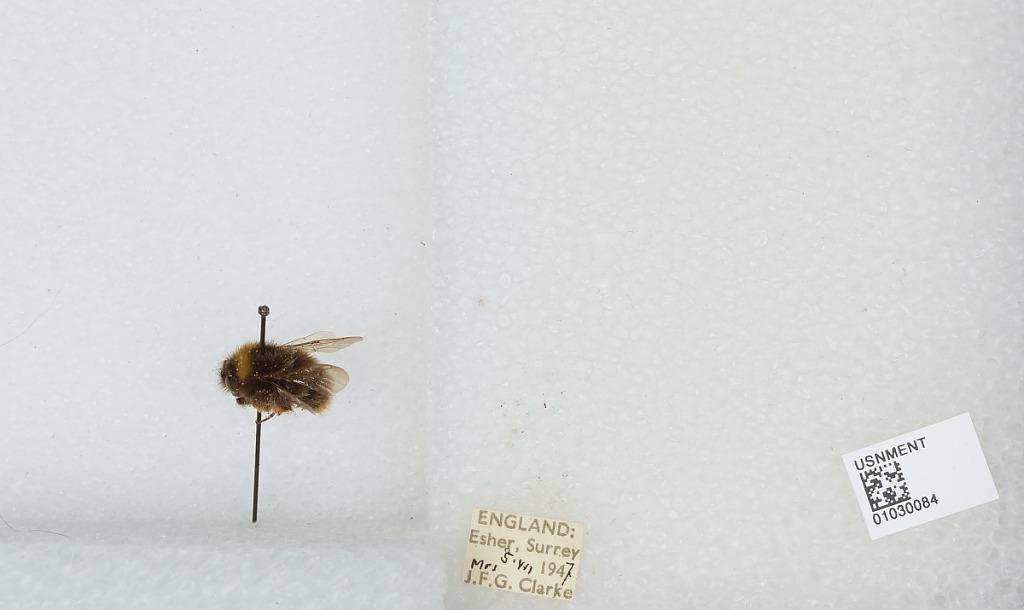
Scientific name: Bombus (Pyrobombus) pratorum (Linnaeus)
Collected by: J. Clarke
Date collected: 1947-7-5
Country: United Kingdom
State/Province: England
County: Surrey
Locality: Esher
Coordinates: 51.3691, -0.365